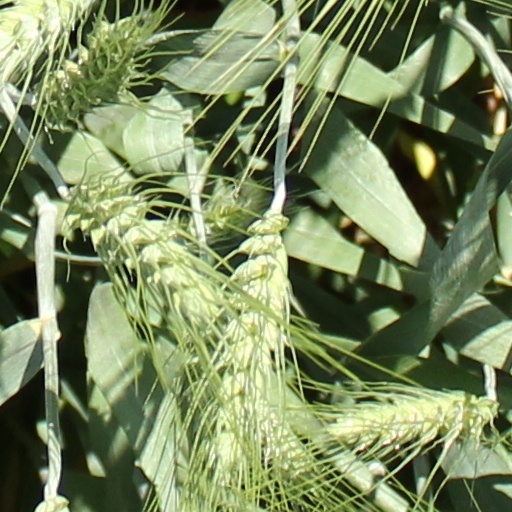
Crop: wheat